Mourning Angel

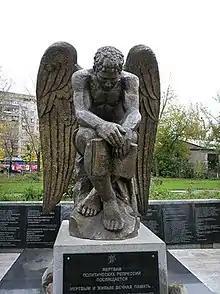
The monument in 2006

Mourning Angel is a public monument in the Russian city of Tolyatti. It is a memorial to victims of political repression.